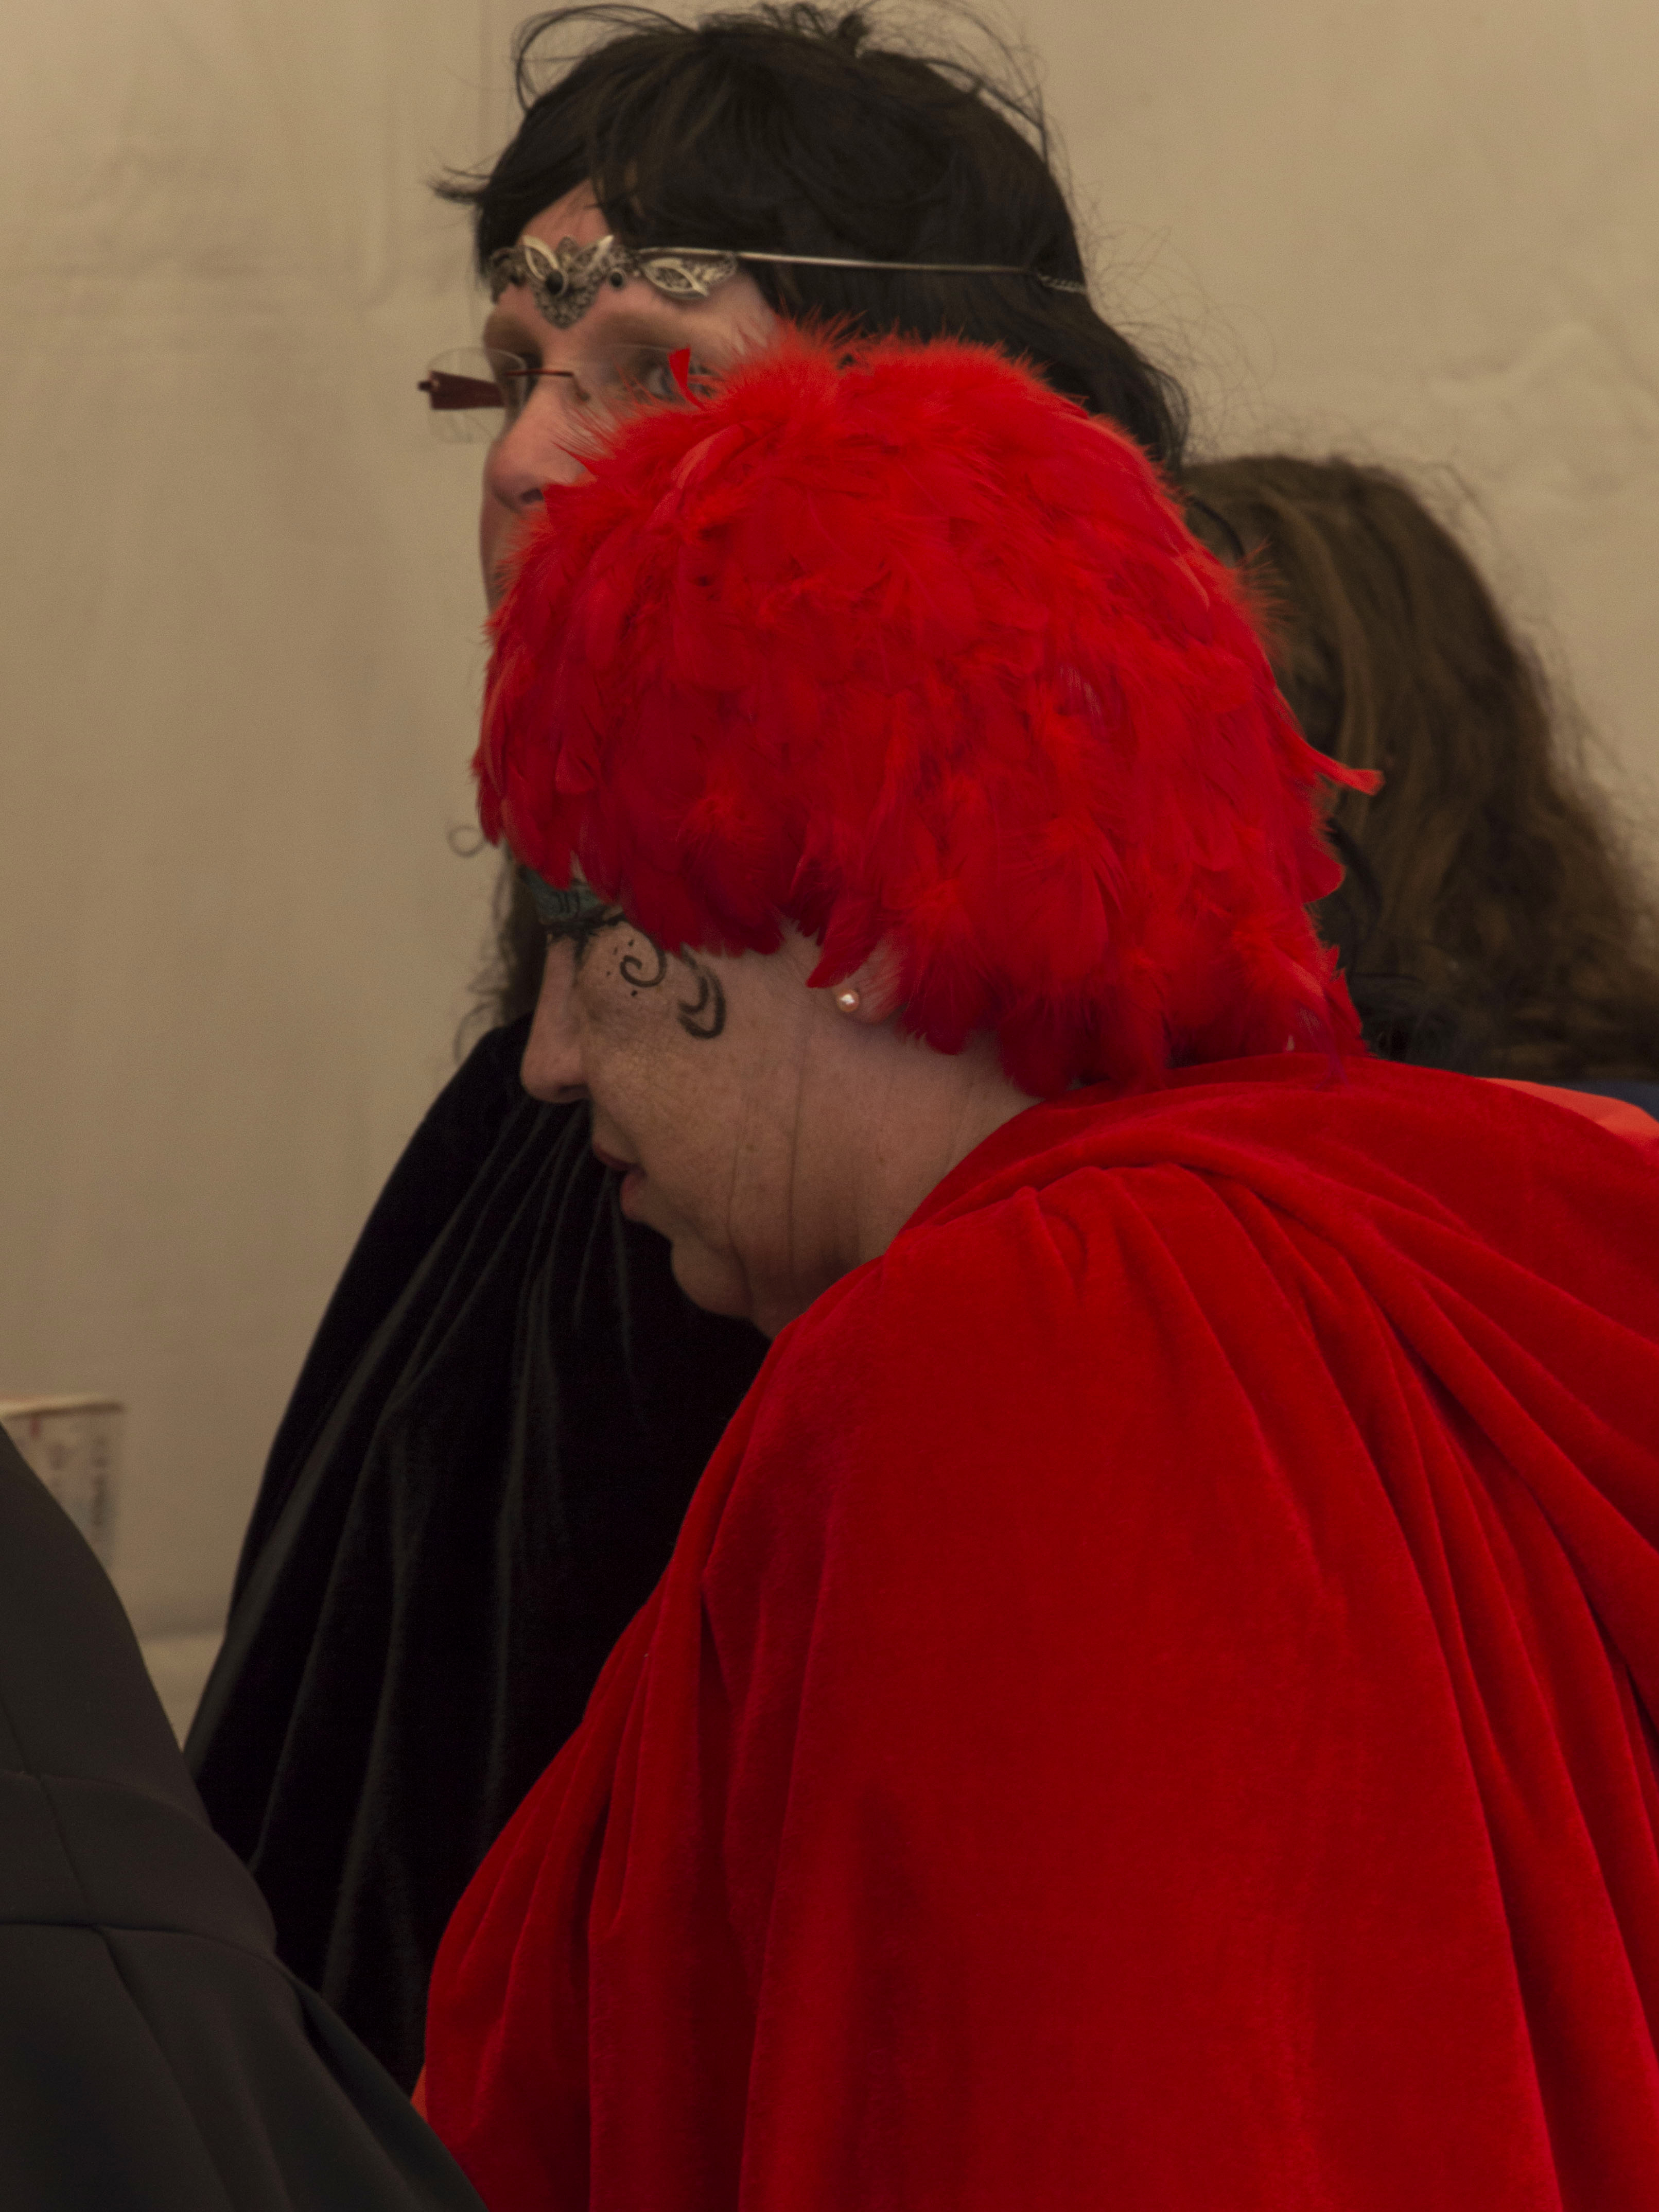
outdoor, people, woman, photography, van, photo, fur, portrait, red, color, child, nikon, clothing, lady, cosplay, holland, festival, nederland, netherlands, de, fun, dress, dutch, outdoorphotography, picture, photograph, fotos, foto, fotografie, pd, event, costume, santa claus, kasteel, paulvandevelde, pdvandevelde, padagudaloma, dordrecht, nederlandinfotos, eventphotography, evenementenfotografie, pvdvfotografie, pdvandeveldedordrecht, nederlandsefotografie, dutchphotogaraphy, totallydutch, fotografienederland, hollandsefotografie, fotografieholland, velde, haarzuilens, dehaar, elfia, eff, kasteeldehaar, elffantasyfair, elfiahaarzuilens, elfia2014, eff2014